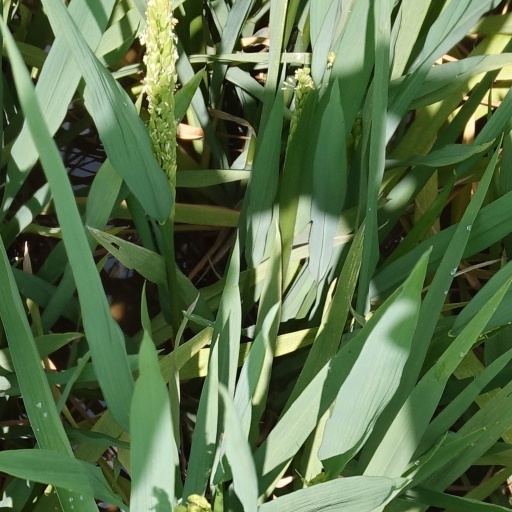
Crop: rice